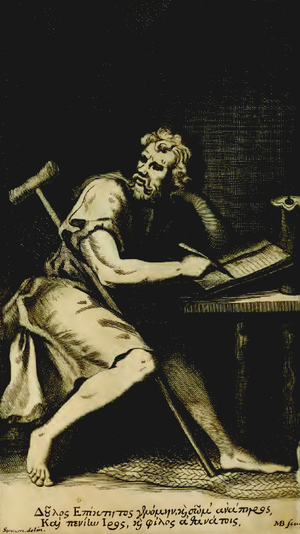
Epiktet
Epiktet i Edward Ivies udgave Epicteti Enchiridion Latinis versibus adumbratum, 1715
Epiktet var en romersk stoisk filosof. Ved siden af Seneca, Musonius Rufus og Marcus Aurelius er han den vigtigste skikkelse i den sene stoicisme.